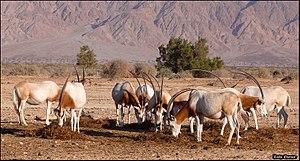
Israël, en forme longue l'État d'Israël, est un État situé sur la côte orientale de la mer Méditerranée au Proche-Orient en Asie occidentale. Son indépendance est proclamée le 14 mai 1948, après le vote du plan de partage de la Palestine le 29 novembre 1947 par l'Organisation des Nations unies qui met fin au mandat britannique et qui prévoit la création d’un État juif et d’un État arabe. Les premières bases politiques en ce sens ont été posées lors du premier congrès mondial sioniste à Bâle en 1897 sous la direction de Theodor Herzl.